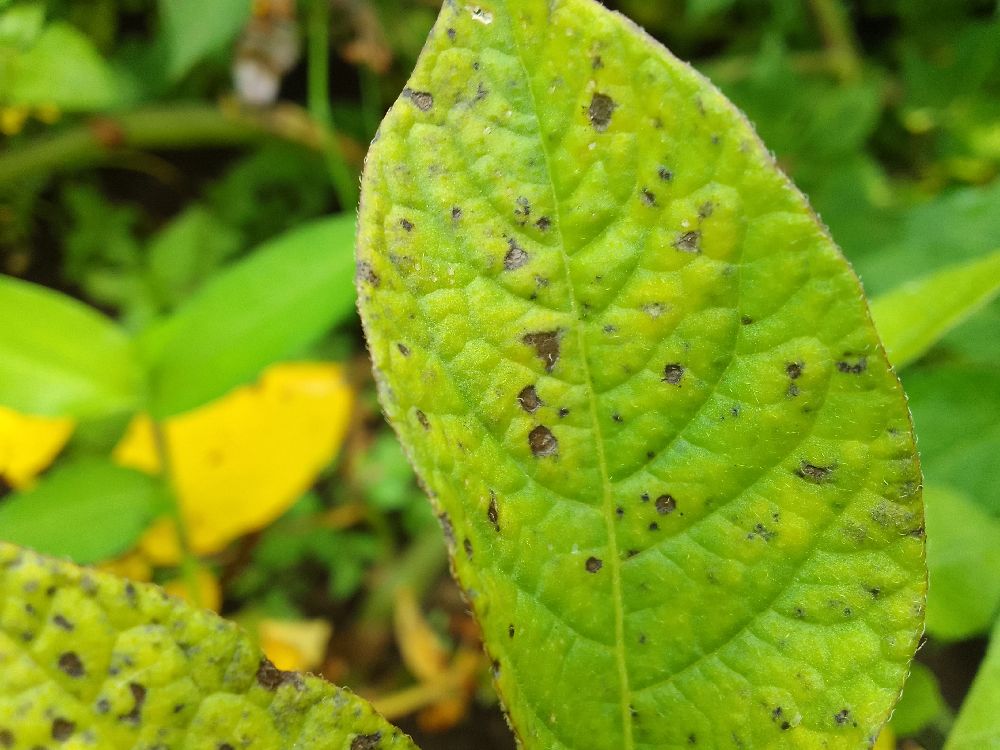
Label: Early blight